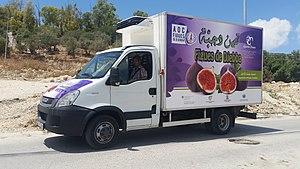
Djebba, un village où tout tourne autour de la figue
La figue de Djebba est un cultivar de figue issue du village de Djebba en Tunisie.